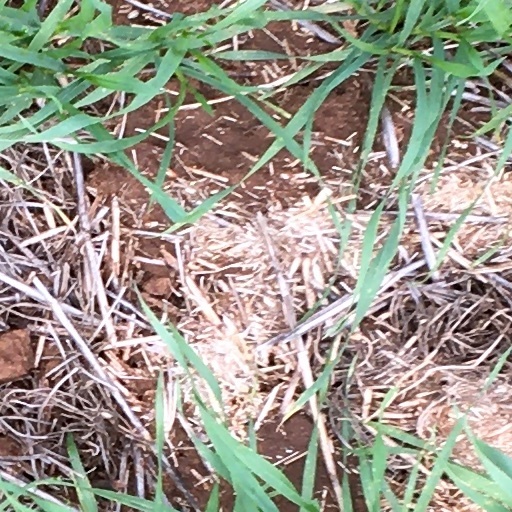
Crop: wheat